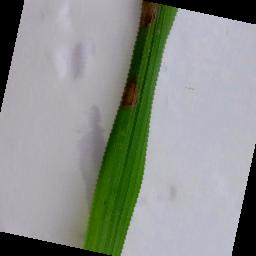
Label: Rice___Brown_Spot